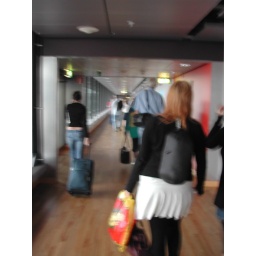
That dude in the blue shirt was, like, seven-four at least. Dang.